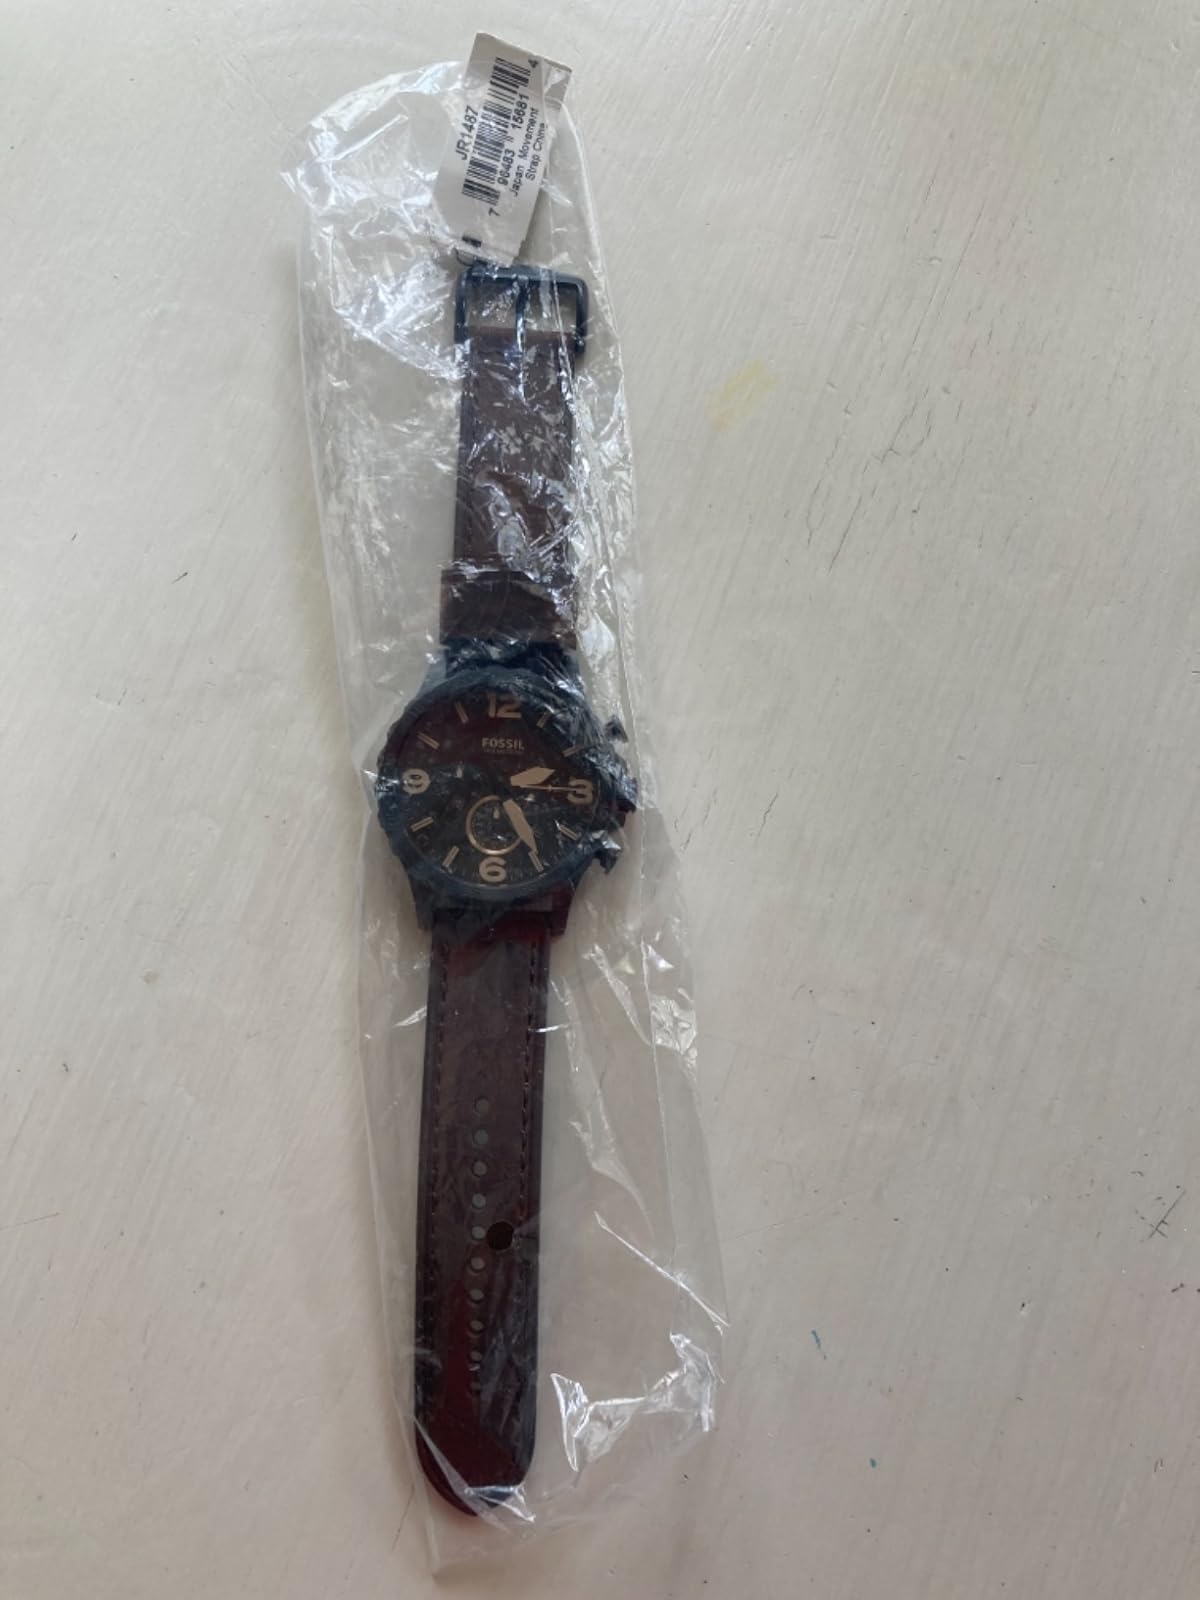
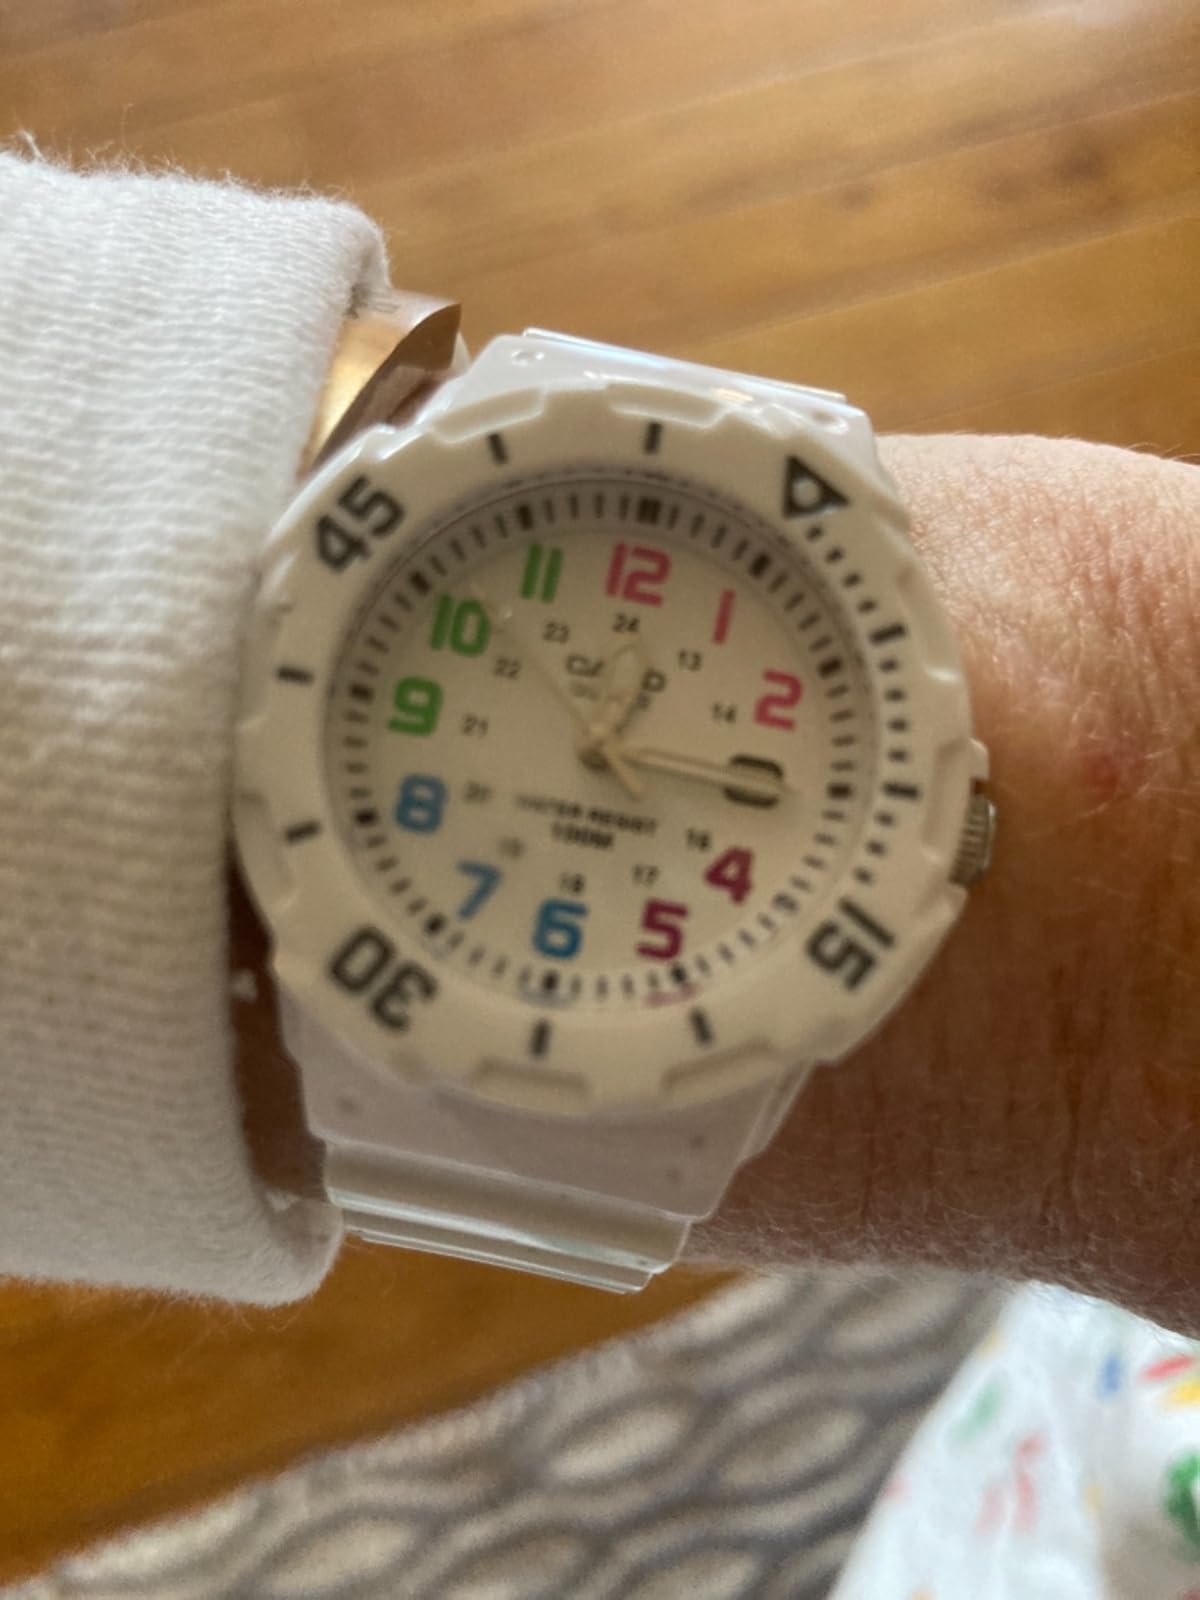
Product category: accessories_watch
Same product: no